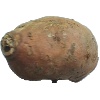
Label: Potato Sweet 1